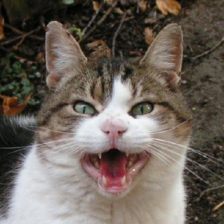
Label: animals